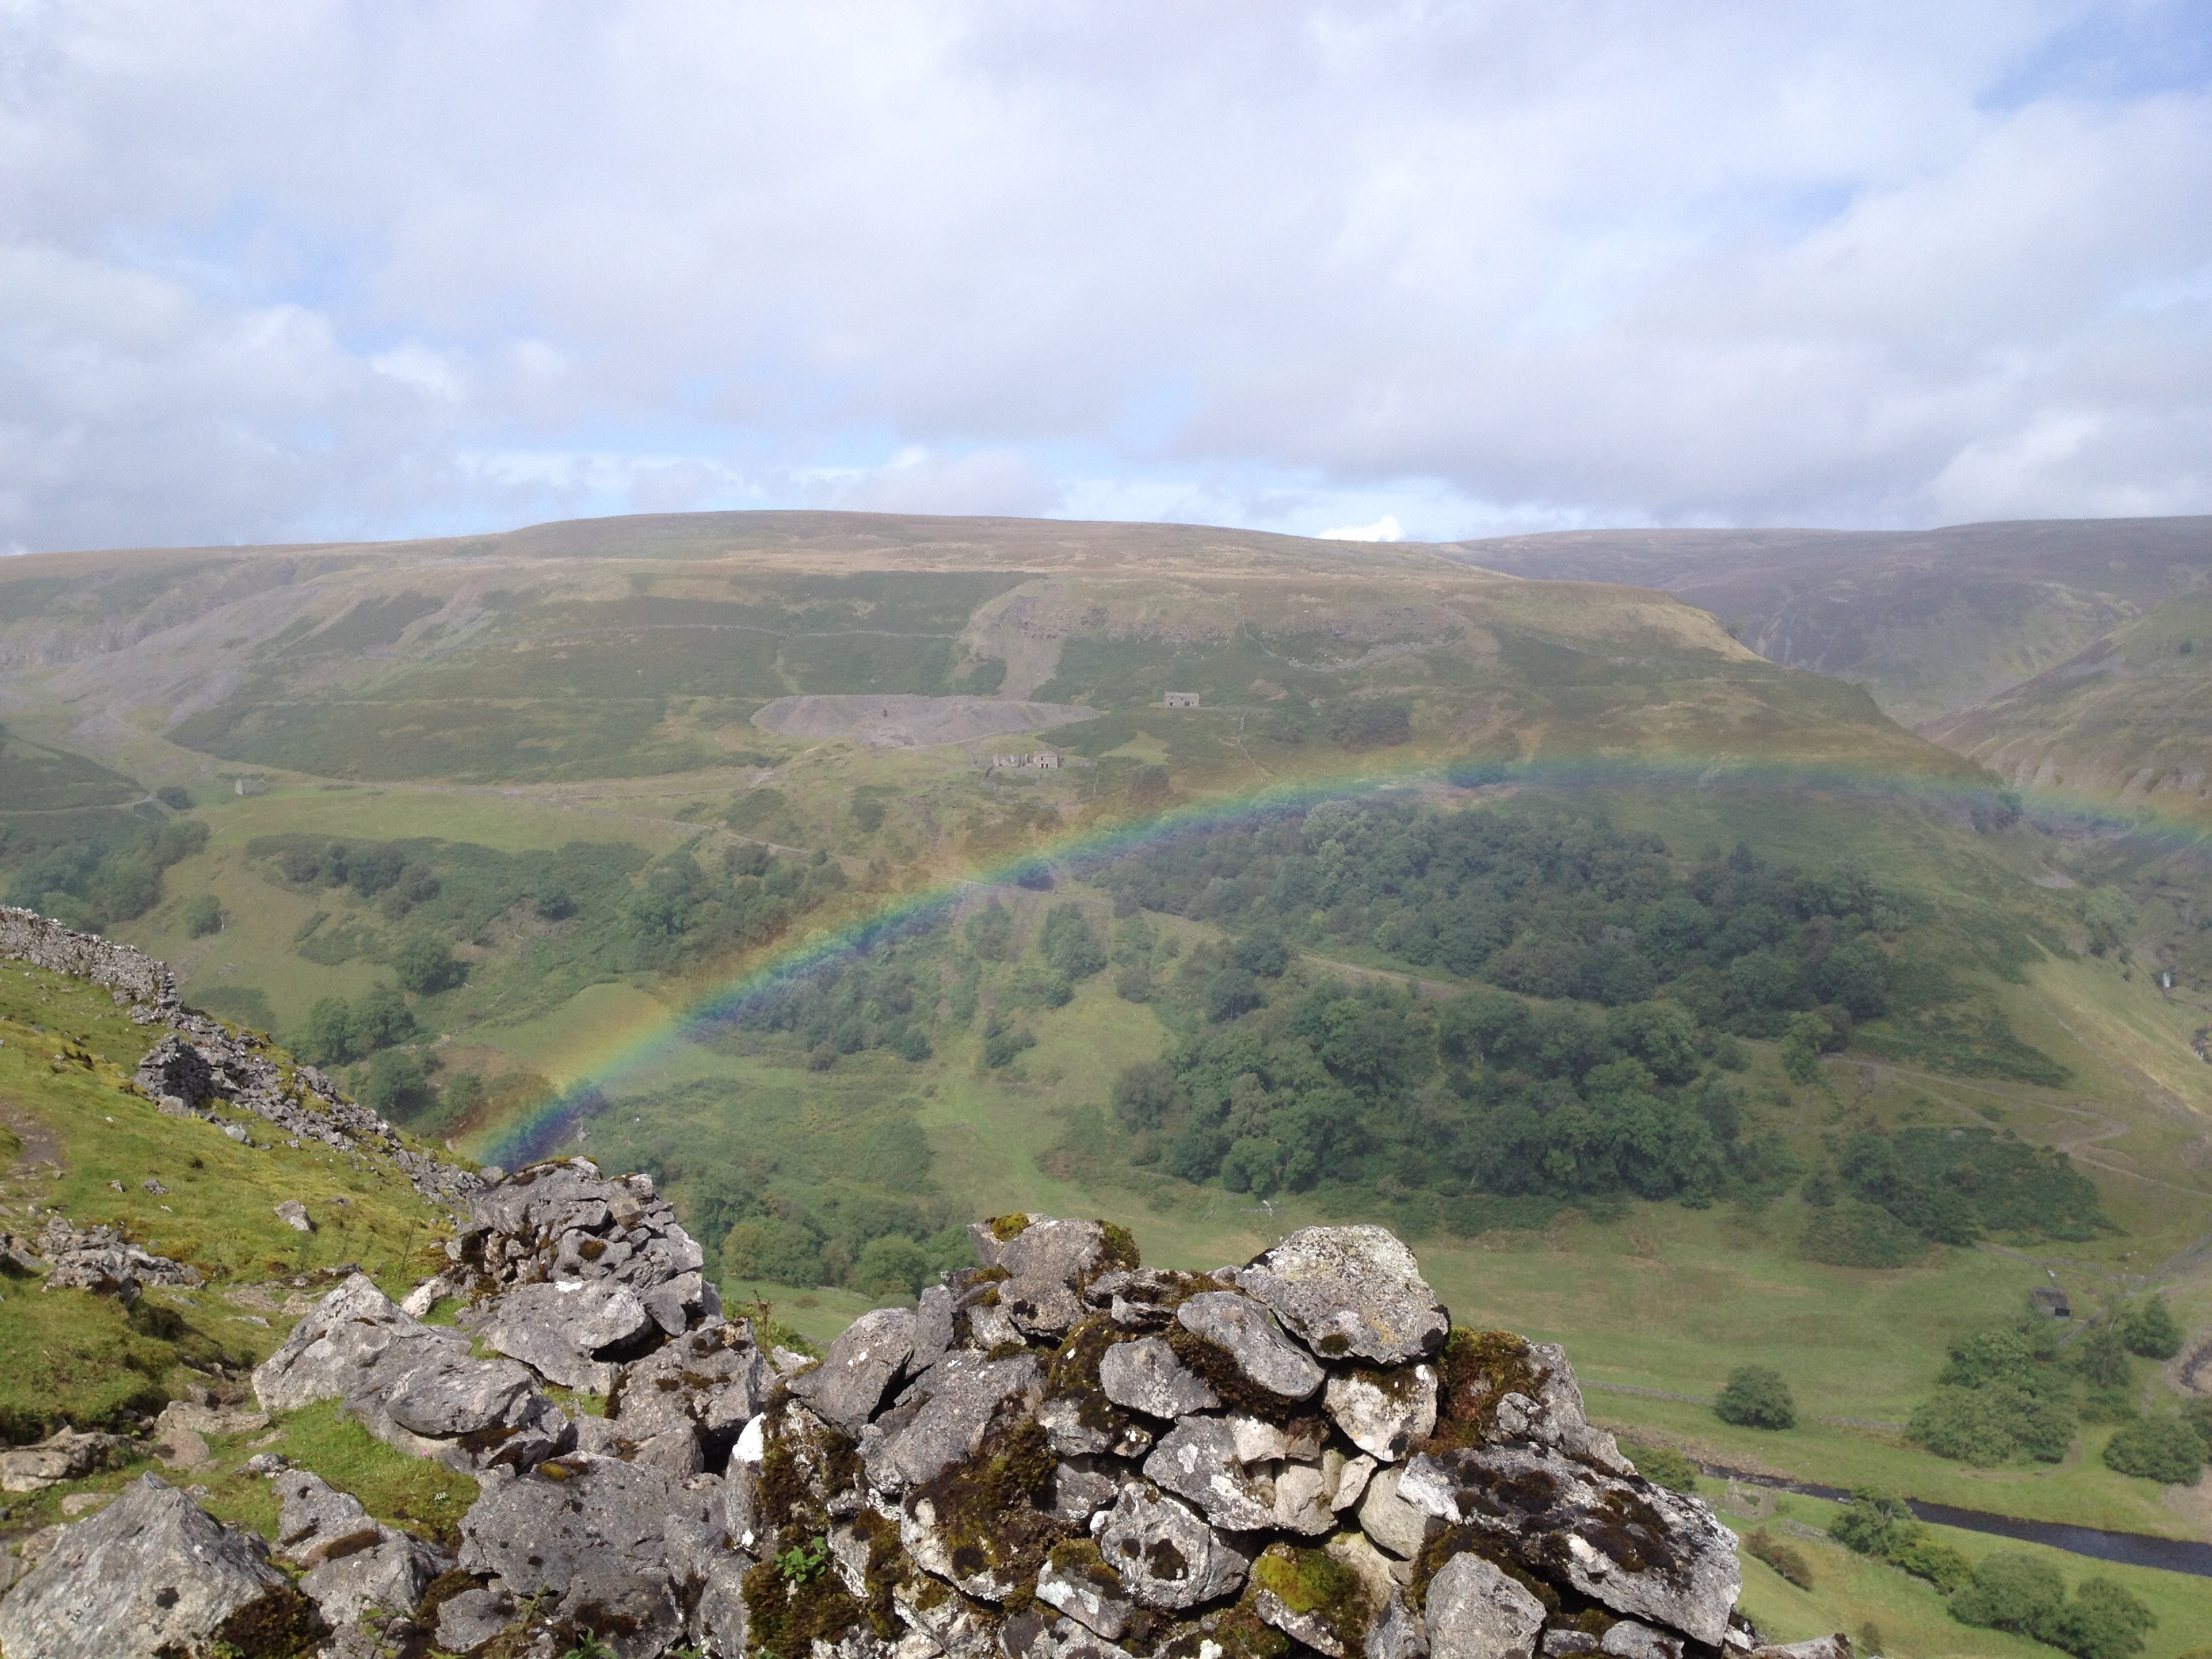
landscape, nature, walking, mountain, countryside, hill, adventure, valley, mountain range, green, scenic, highland, terrain, ridge, yorkshire, rainbow, geology, alps, plateau, britain, fell, loch, dales, landform, mountain pass, geographical feature, mountainous landforms, muker, keld, swaledale